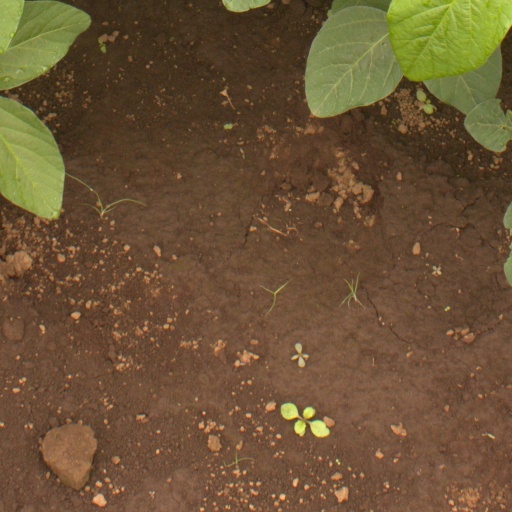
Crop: soybean